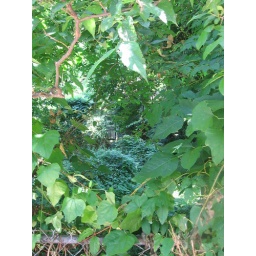
You can see the door of the house in the center. House is &lt;em&gt;not&lt;/em&gt; abandoned